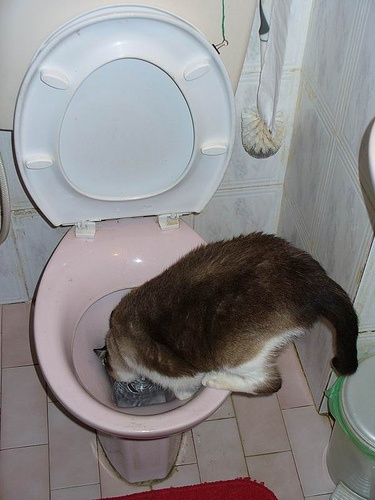
A cat is drinking water from a toilet.
A fat brown and white cat drinking from a toilet
A cat perched on the edge of an open toilet getting a drink of water.
A brown and white cat drinking water from the toilette
Cat drinking water from the pink toilet bowl.